Smithfield House

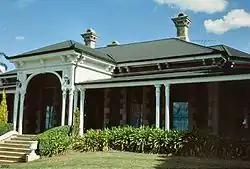
Smithfield House, 2002

Smithfield House is a heritage-listed villa at 8 Panda Street, Harristown, Toowoomba, Toowoomba Region, Queensland, Australia. It was designed by architectural firm James Marks and Son and built from onwards. It was added to the Queensland Heritage Register on 21 October 1992.